NatWest Group

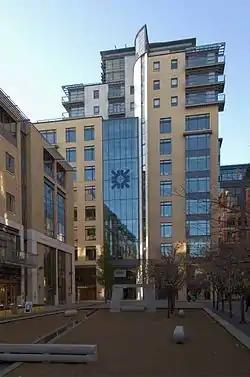
NatWest Group offices in Brindleyplace, Birmingham

This franchise serves UK corporate and commercial customers, from SMEs to UK-based multinationals, and is the largest provider of banking, finance and risk management services to UK corporate and commercial customers. It also contains Lombard entity providing asset finance to corporate and commercial customers as well as some of the clients within the Private Banking franchise.